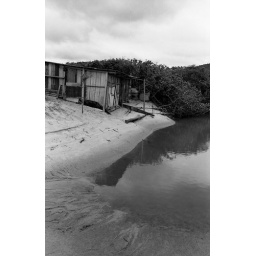
The beach in front of our house